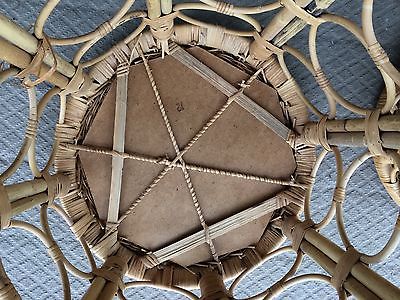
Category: table